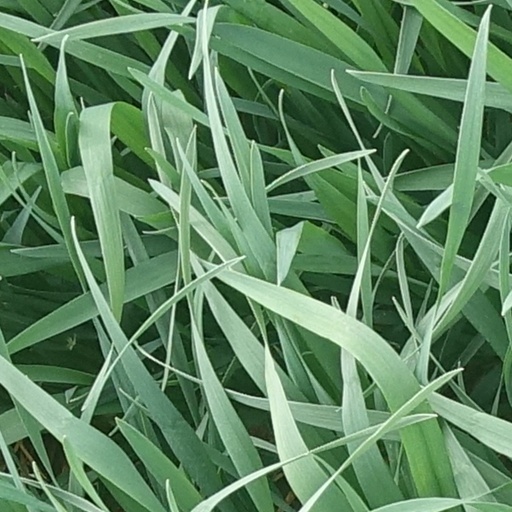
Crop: wheat